Nadeem Malik (journalist)

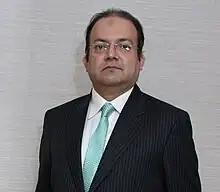

Nadeem Malik is a Pakistani journalist. He is president of the news channel Samaa TV, and hosts the current affairs programme "Nadeem Malik Live". He was also Senior Executive Vice President of Hum News.